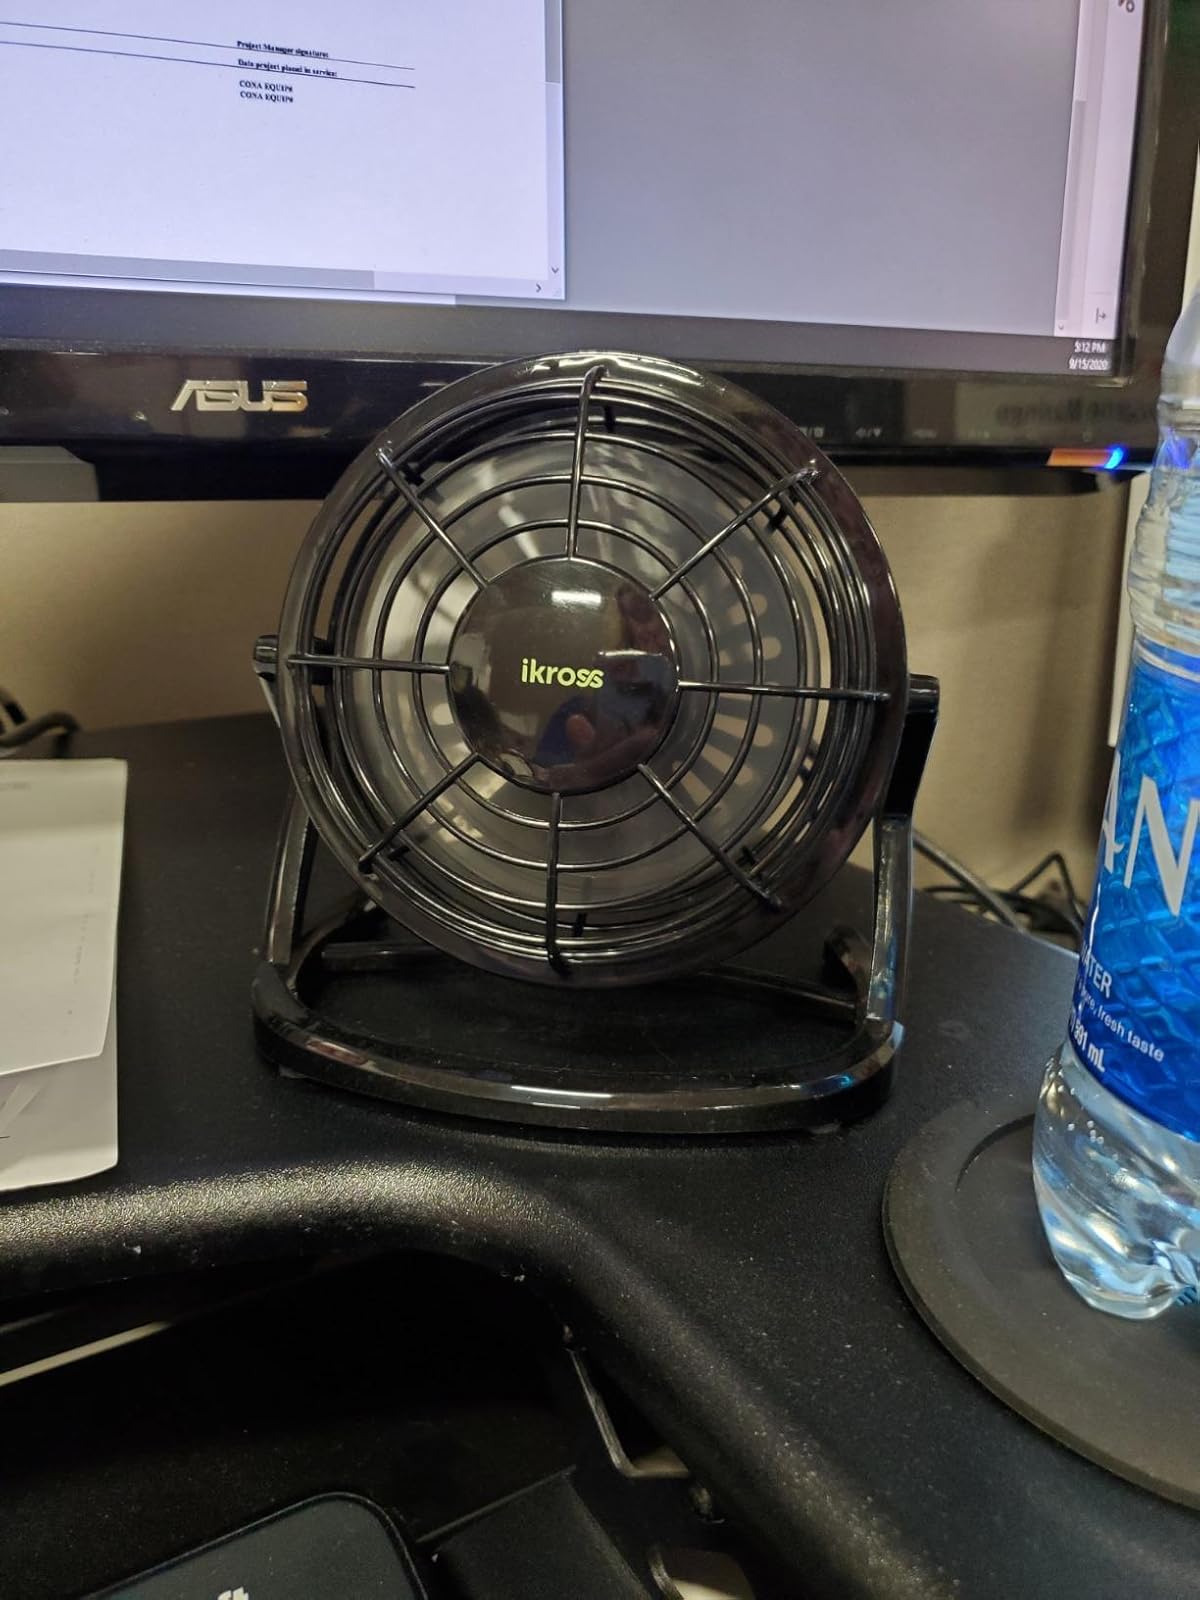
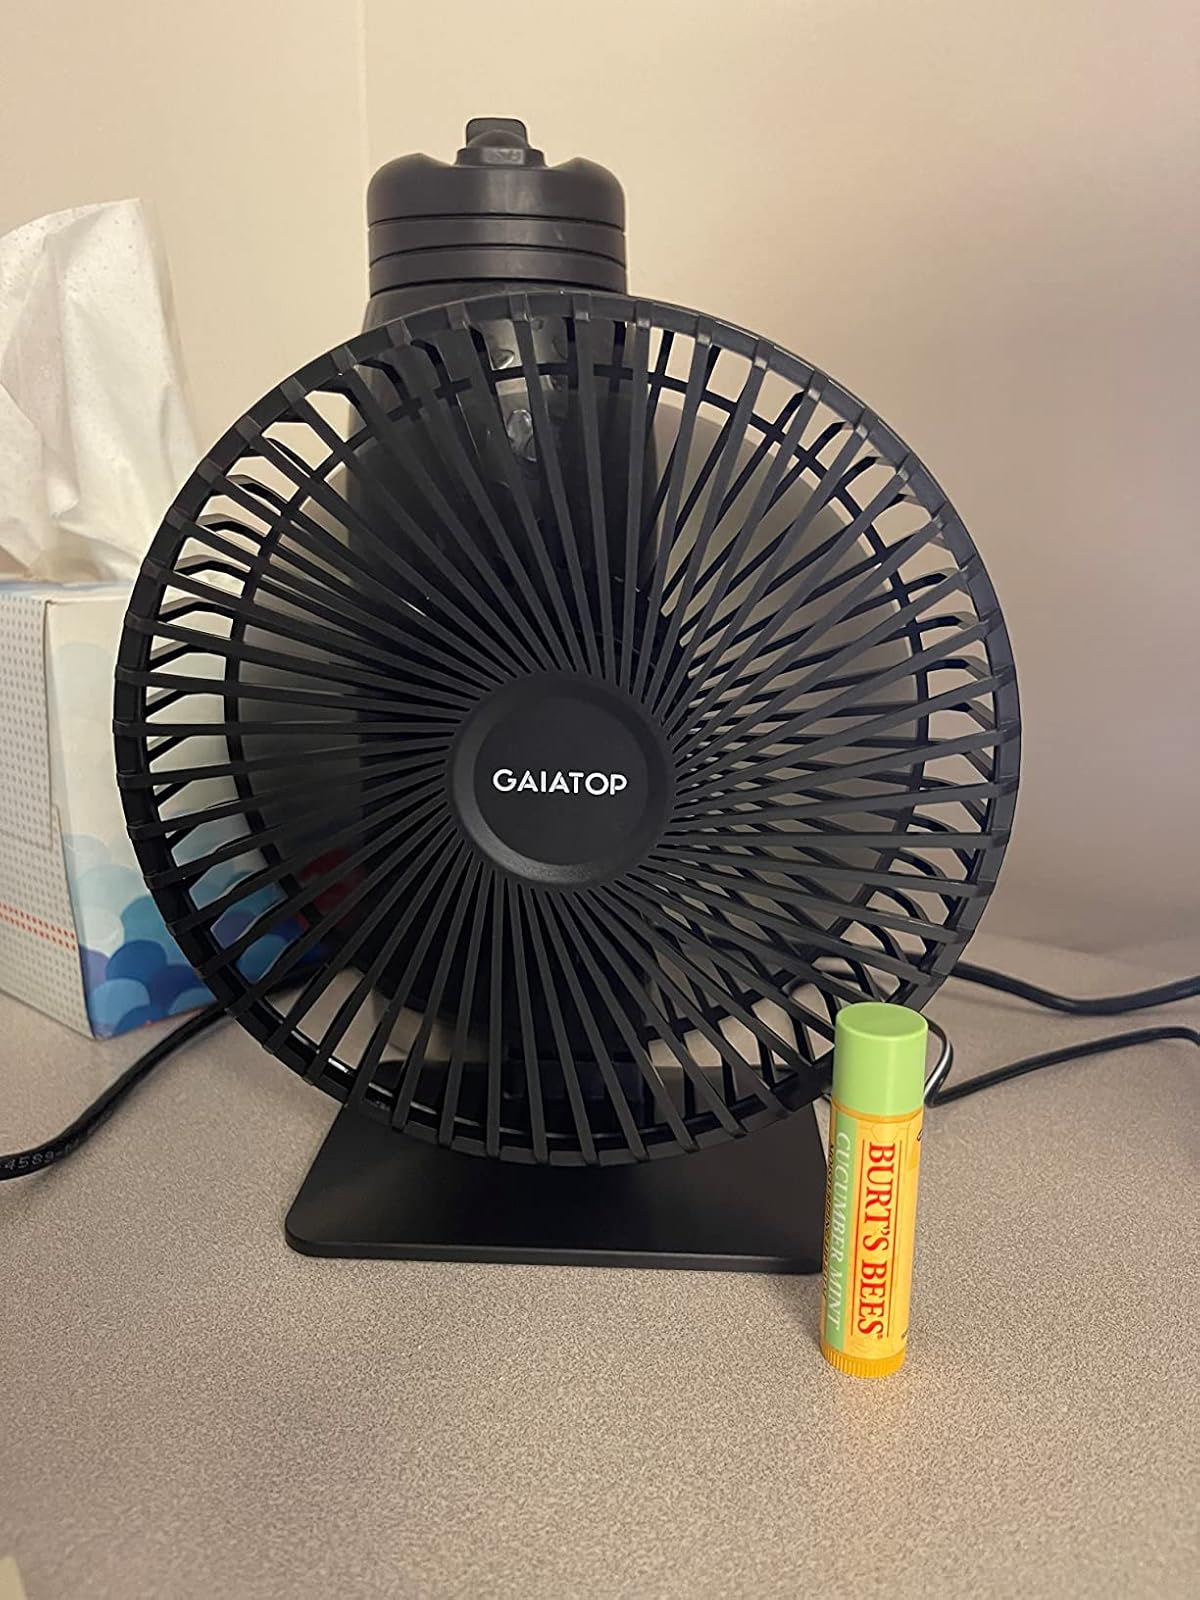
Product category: fan
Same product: no